Kellia, Cyprus

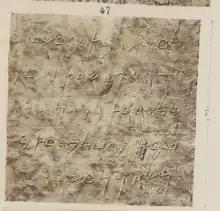
A copy of the Kellia inscription in Corpus Inscriptionum Semiticarum (CIS I 47)

St Antonios is the church name of the village and was built at around the 19th century. The Phoenician Kellia inscription was found in the church in 1844 by Ludwig Ross.